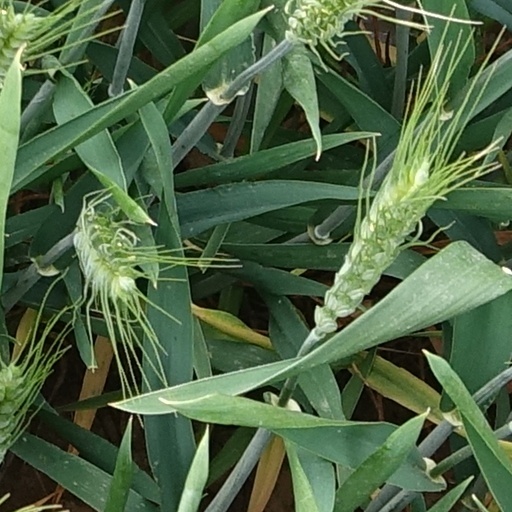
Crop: wheat